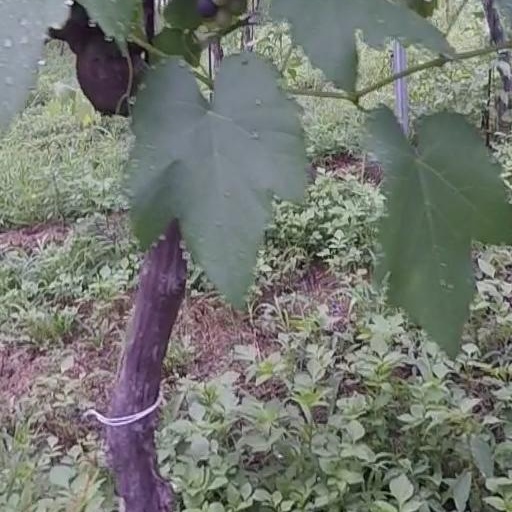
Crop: grape